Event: Nepal Earthquake
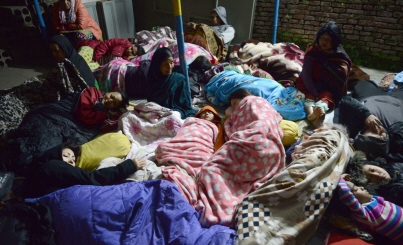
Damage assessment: damage